Battle of the Saintes

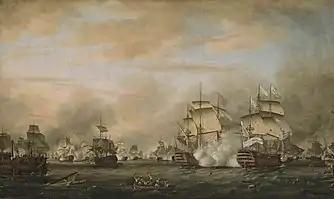
"The Battle of the Saintes, 12 April 1782: surrender of the Ville de Paris" Thomas Whitcombe, 1783

The Battle of the Saintes (known to the French as the Bataille de la Dominique), also known as the Battle of Dominica, was an important naval battle in the Caribbean between the British and the French that took place 9–12 April 1782. The British victory was considered their greatest over the French during the American Revolutionary War.